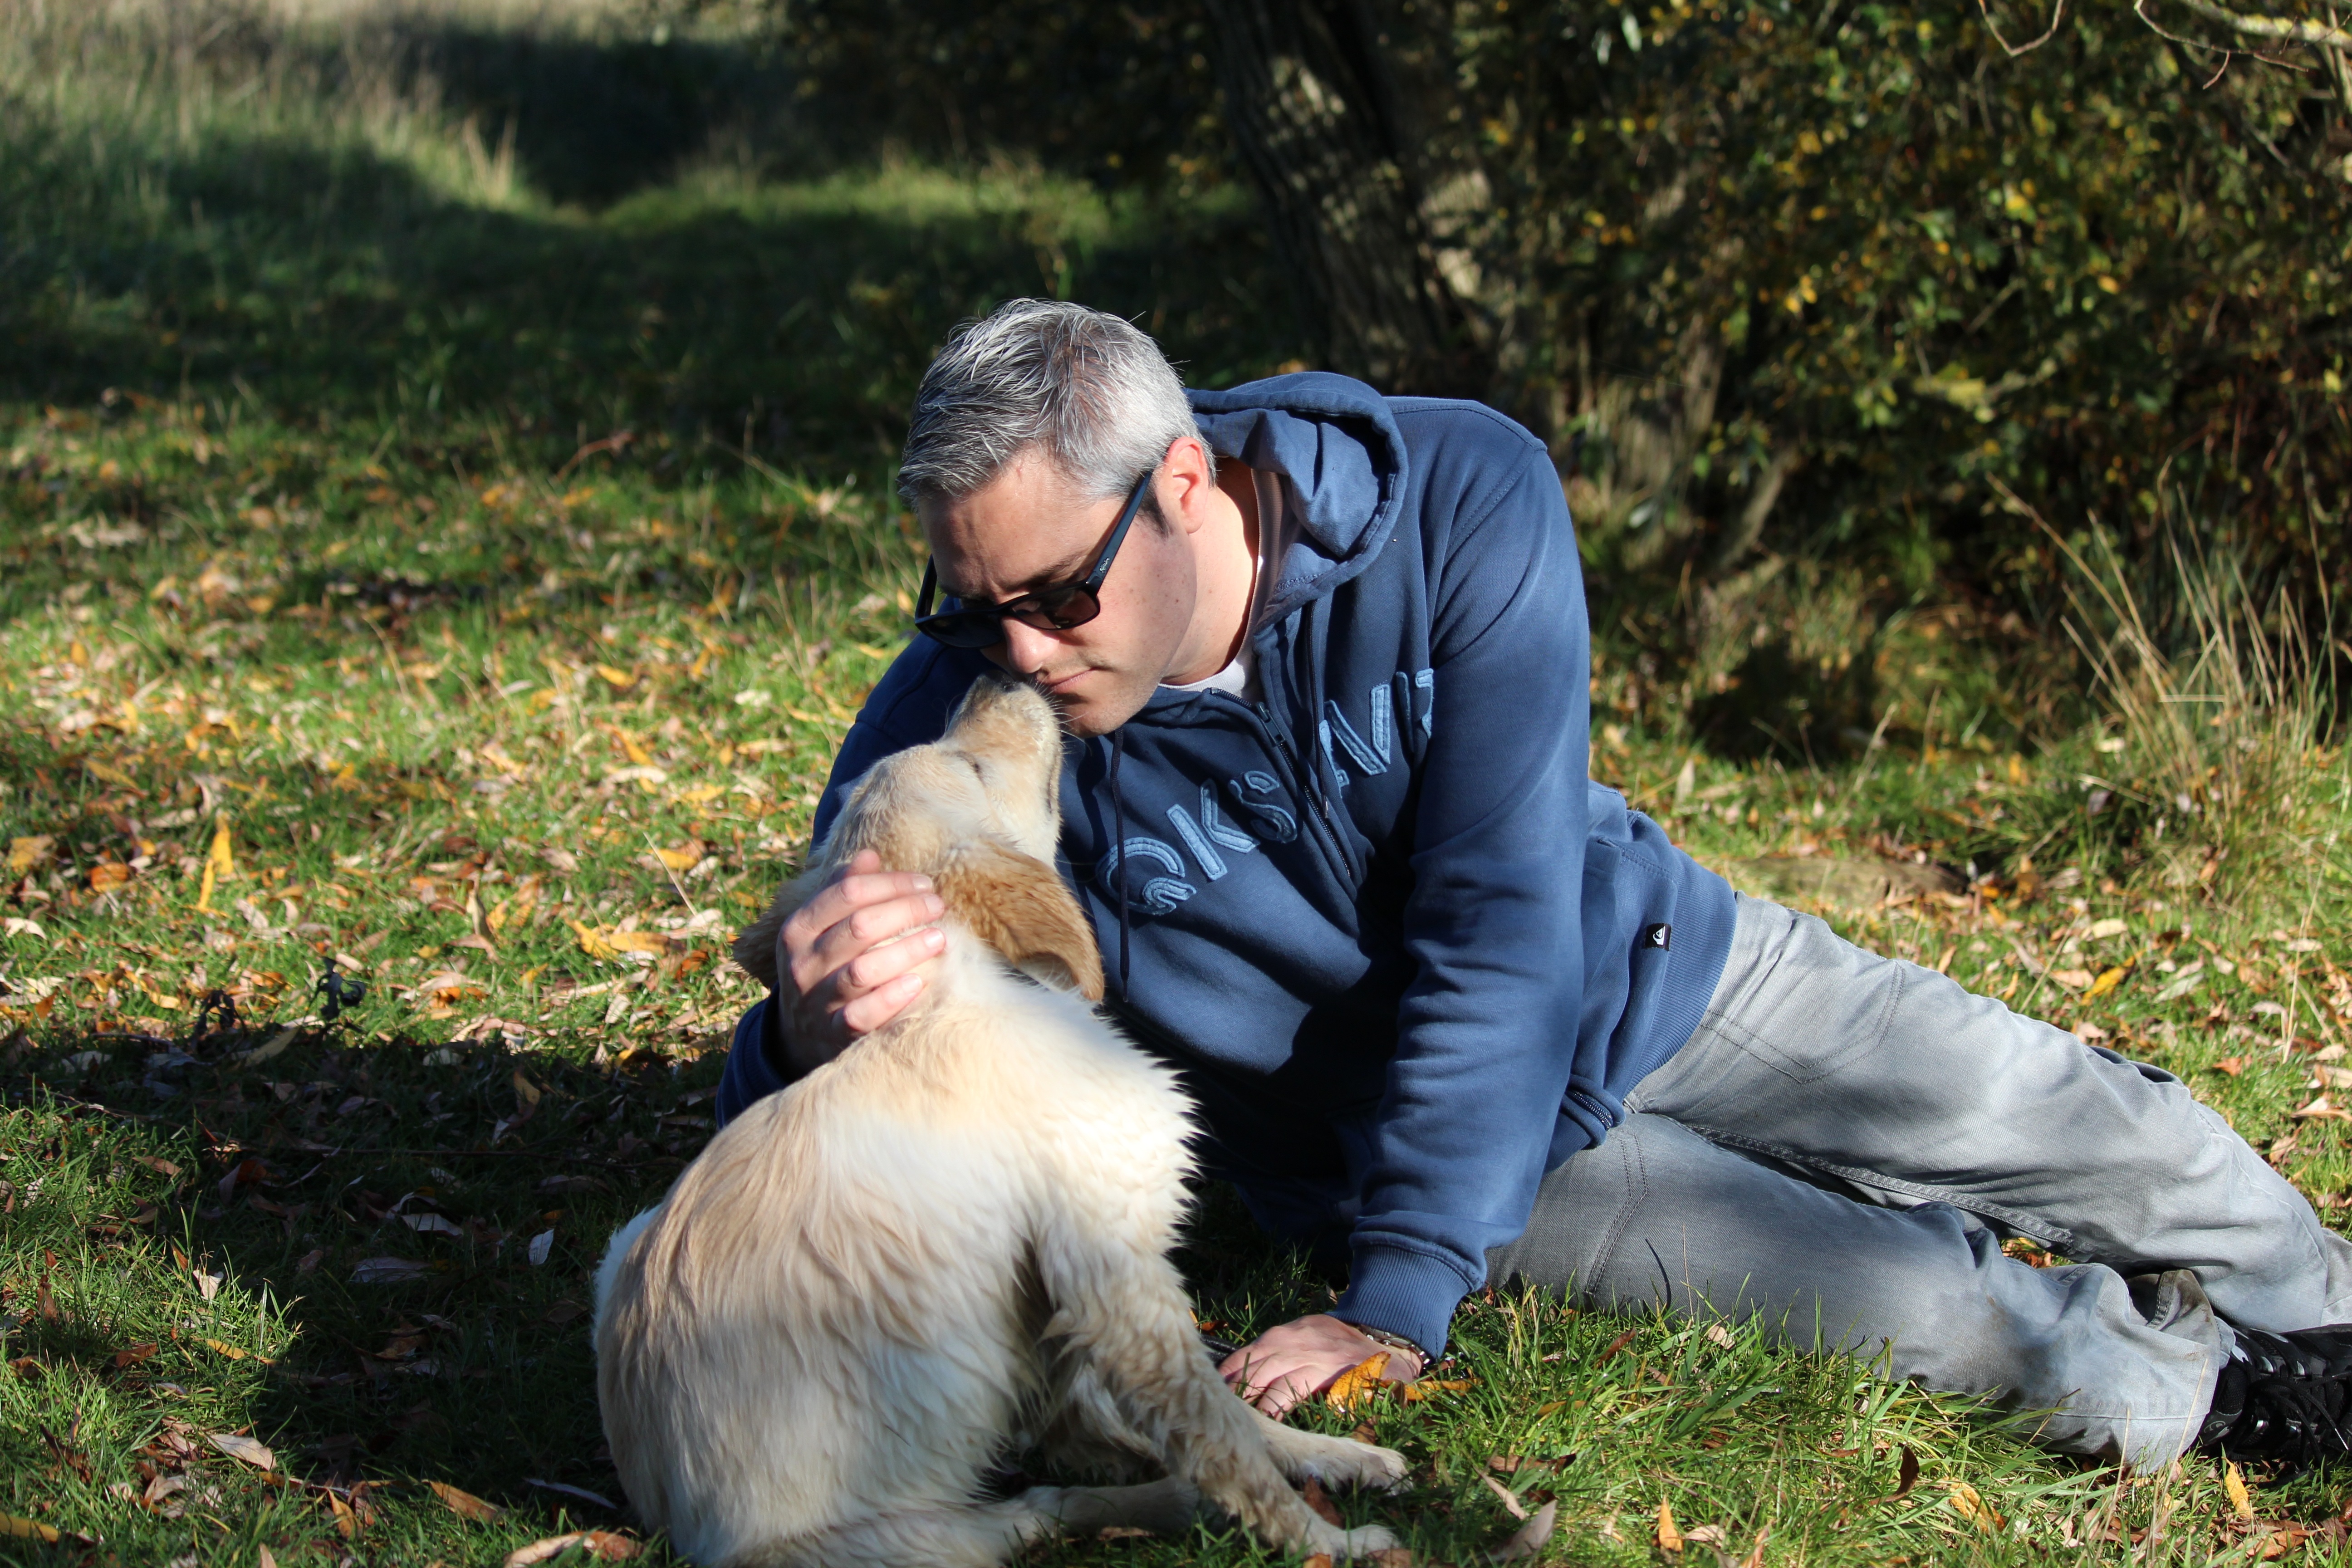
forest, sand, puppy, dog, animal, cute, pet, kiss, mammal, blue, domestic animal, grey, golden retriever, animals, complicity, tenderness